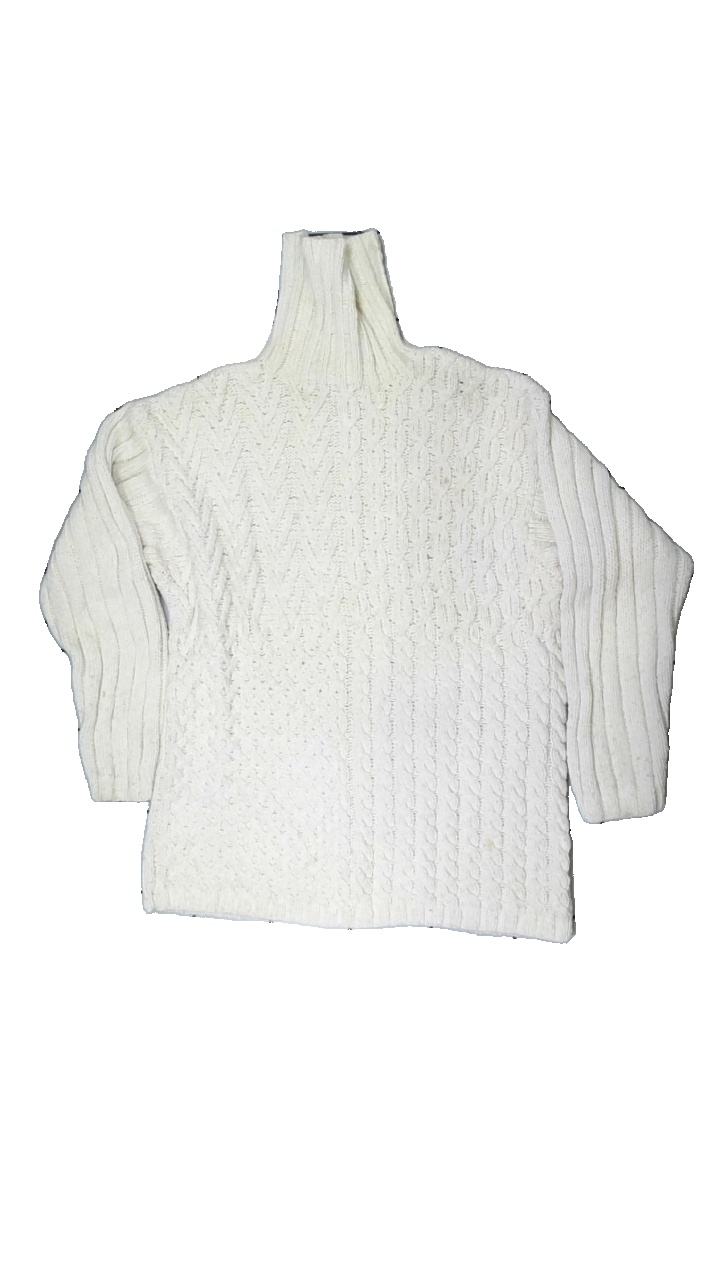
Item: Sweater (Men)
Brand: Marc'o Polo
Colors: White
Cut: Turtle neck
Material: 100% Cotton
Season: All
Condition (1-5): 2
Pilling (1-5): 2
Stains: Major
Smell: Minor
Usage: Export
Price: <50